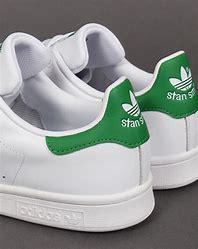
Brand: Adidas
Model: Stan Smith